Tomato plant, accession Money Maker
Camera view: tilt-top (135 deg); turntable rotation: 60 degrees
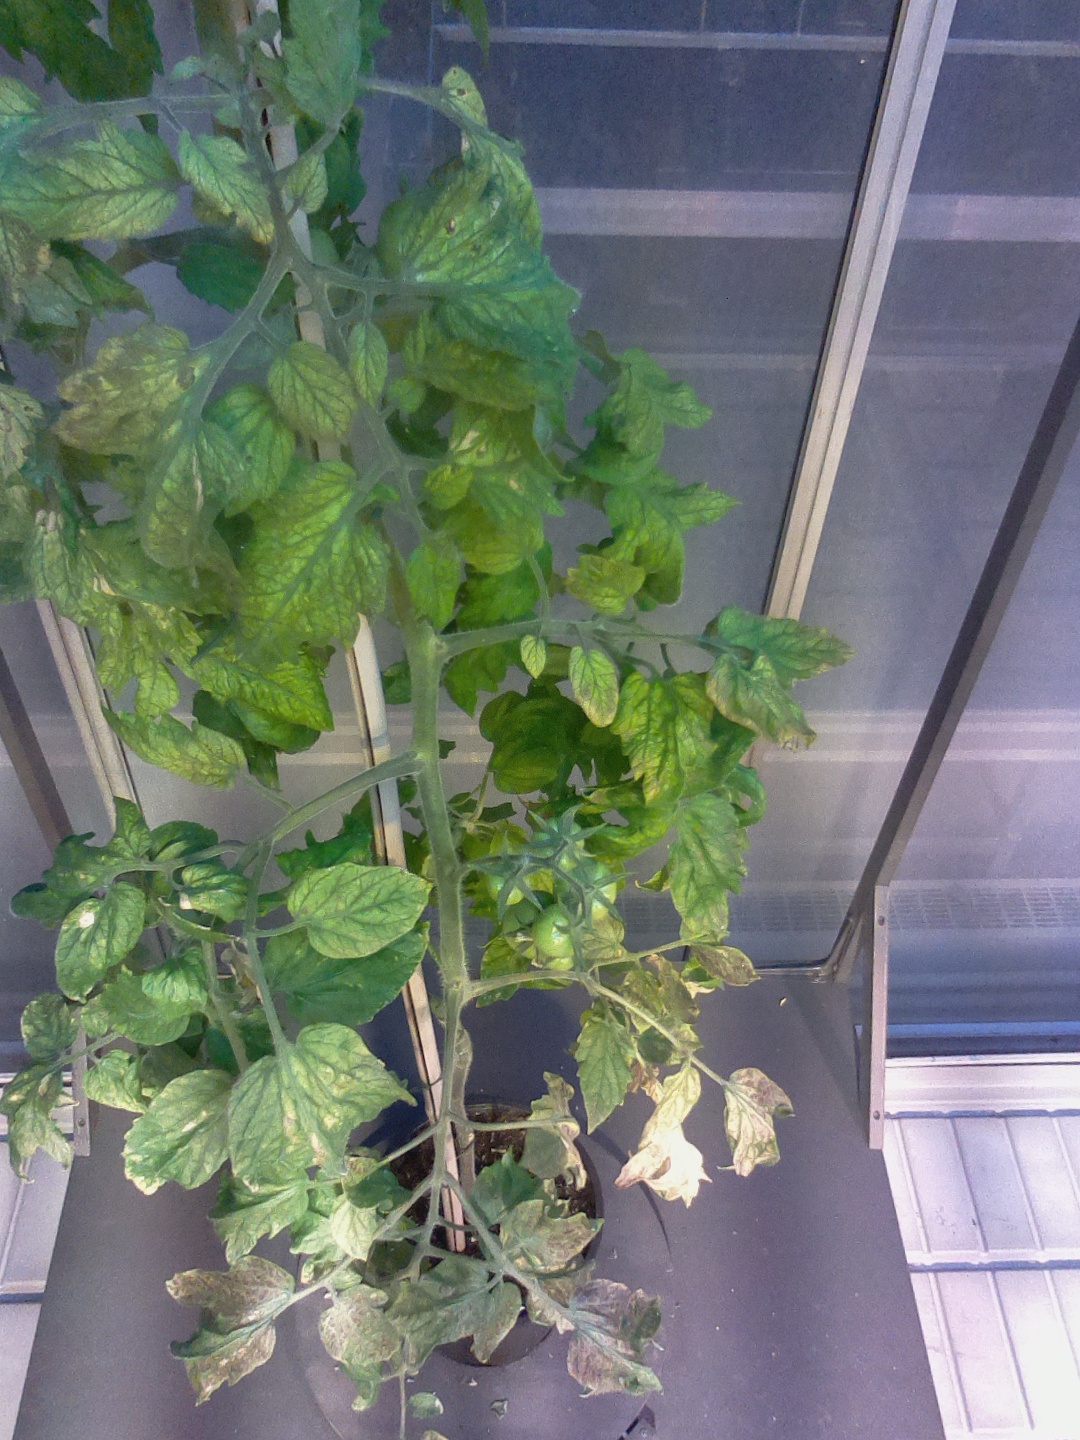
BBCH growth stage 76: 60%-70% of final fruit size